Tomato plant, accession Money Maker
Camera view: vertical (180 deg); turntable rotation: 330 degrees
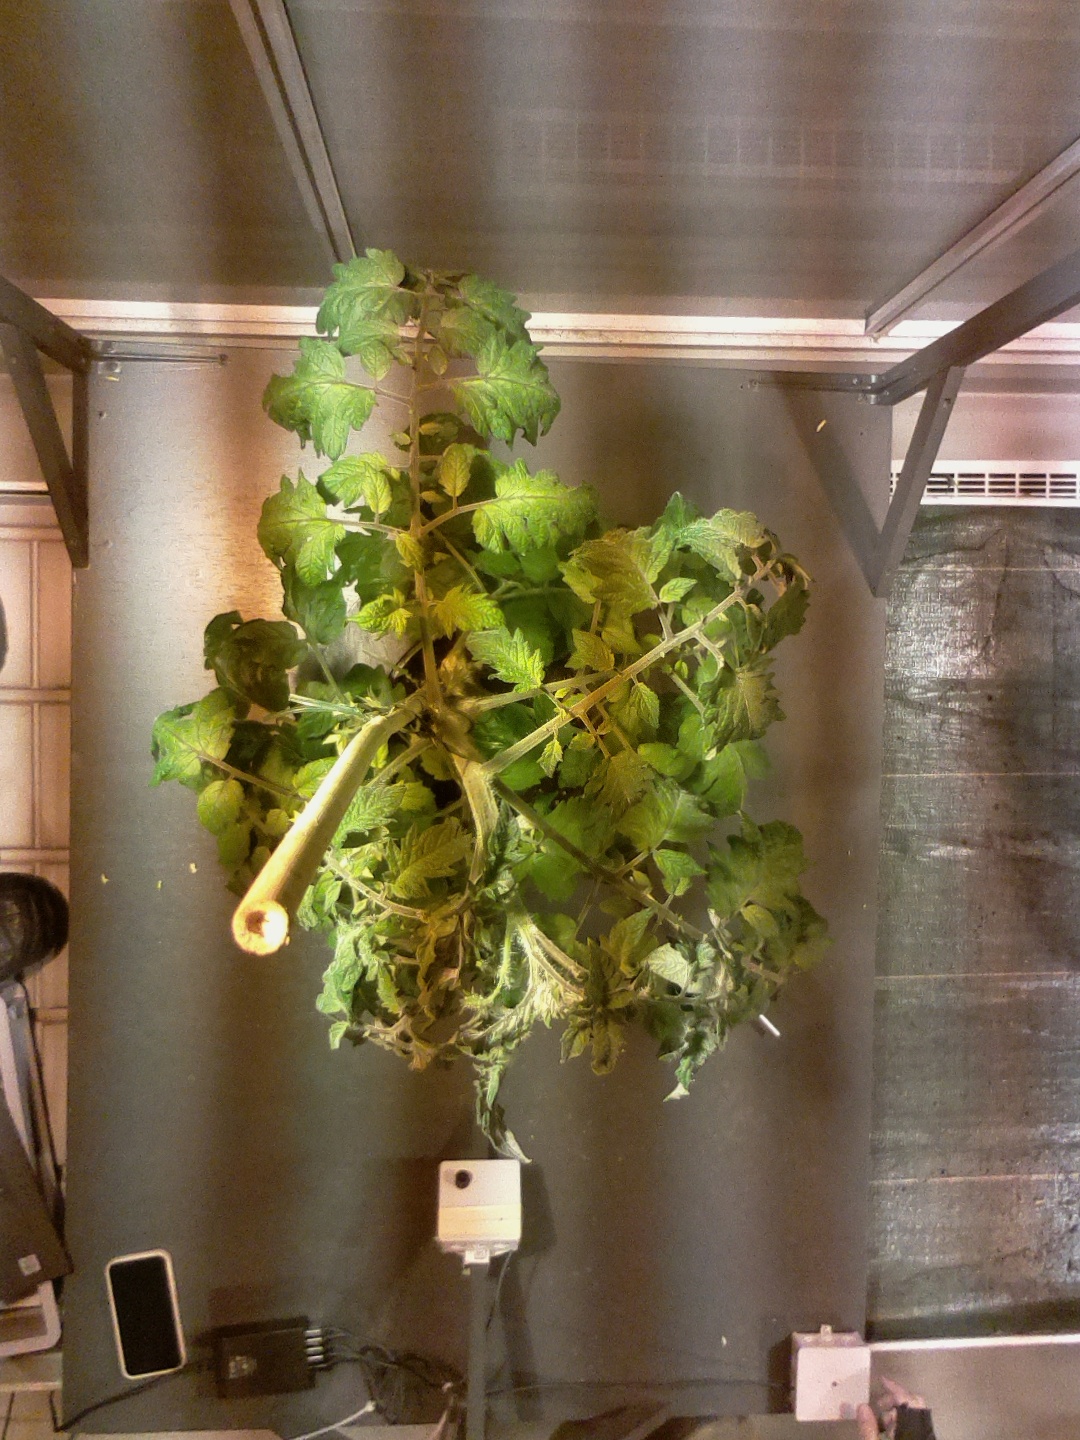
BBCH growth stage 69: End of flowering, 90%-100% of flowers open, more petals falling